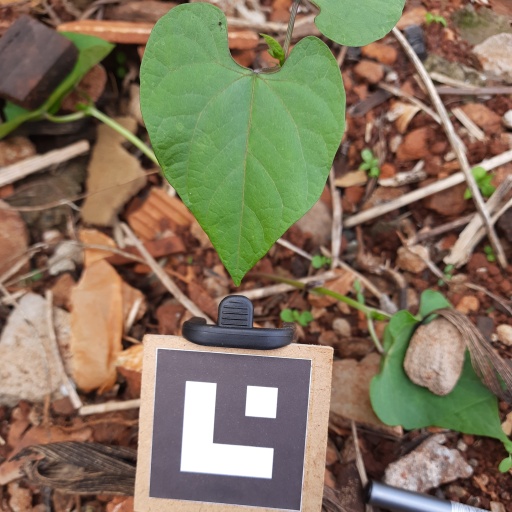
Observations: flat surface, no eating holes, under shade